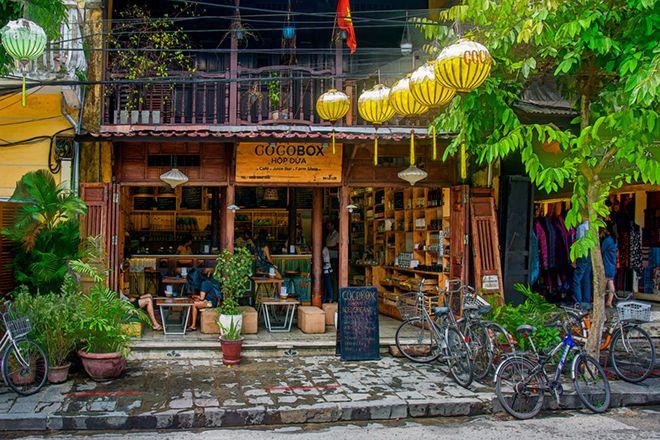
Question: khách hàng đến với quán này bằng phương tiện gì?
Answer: xe đạp